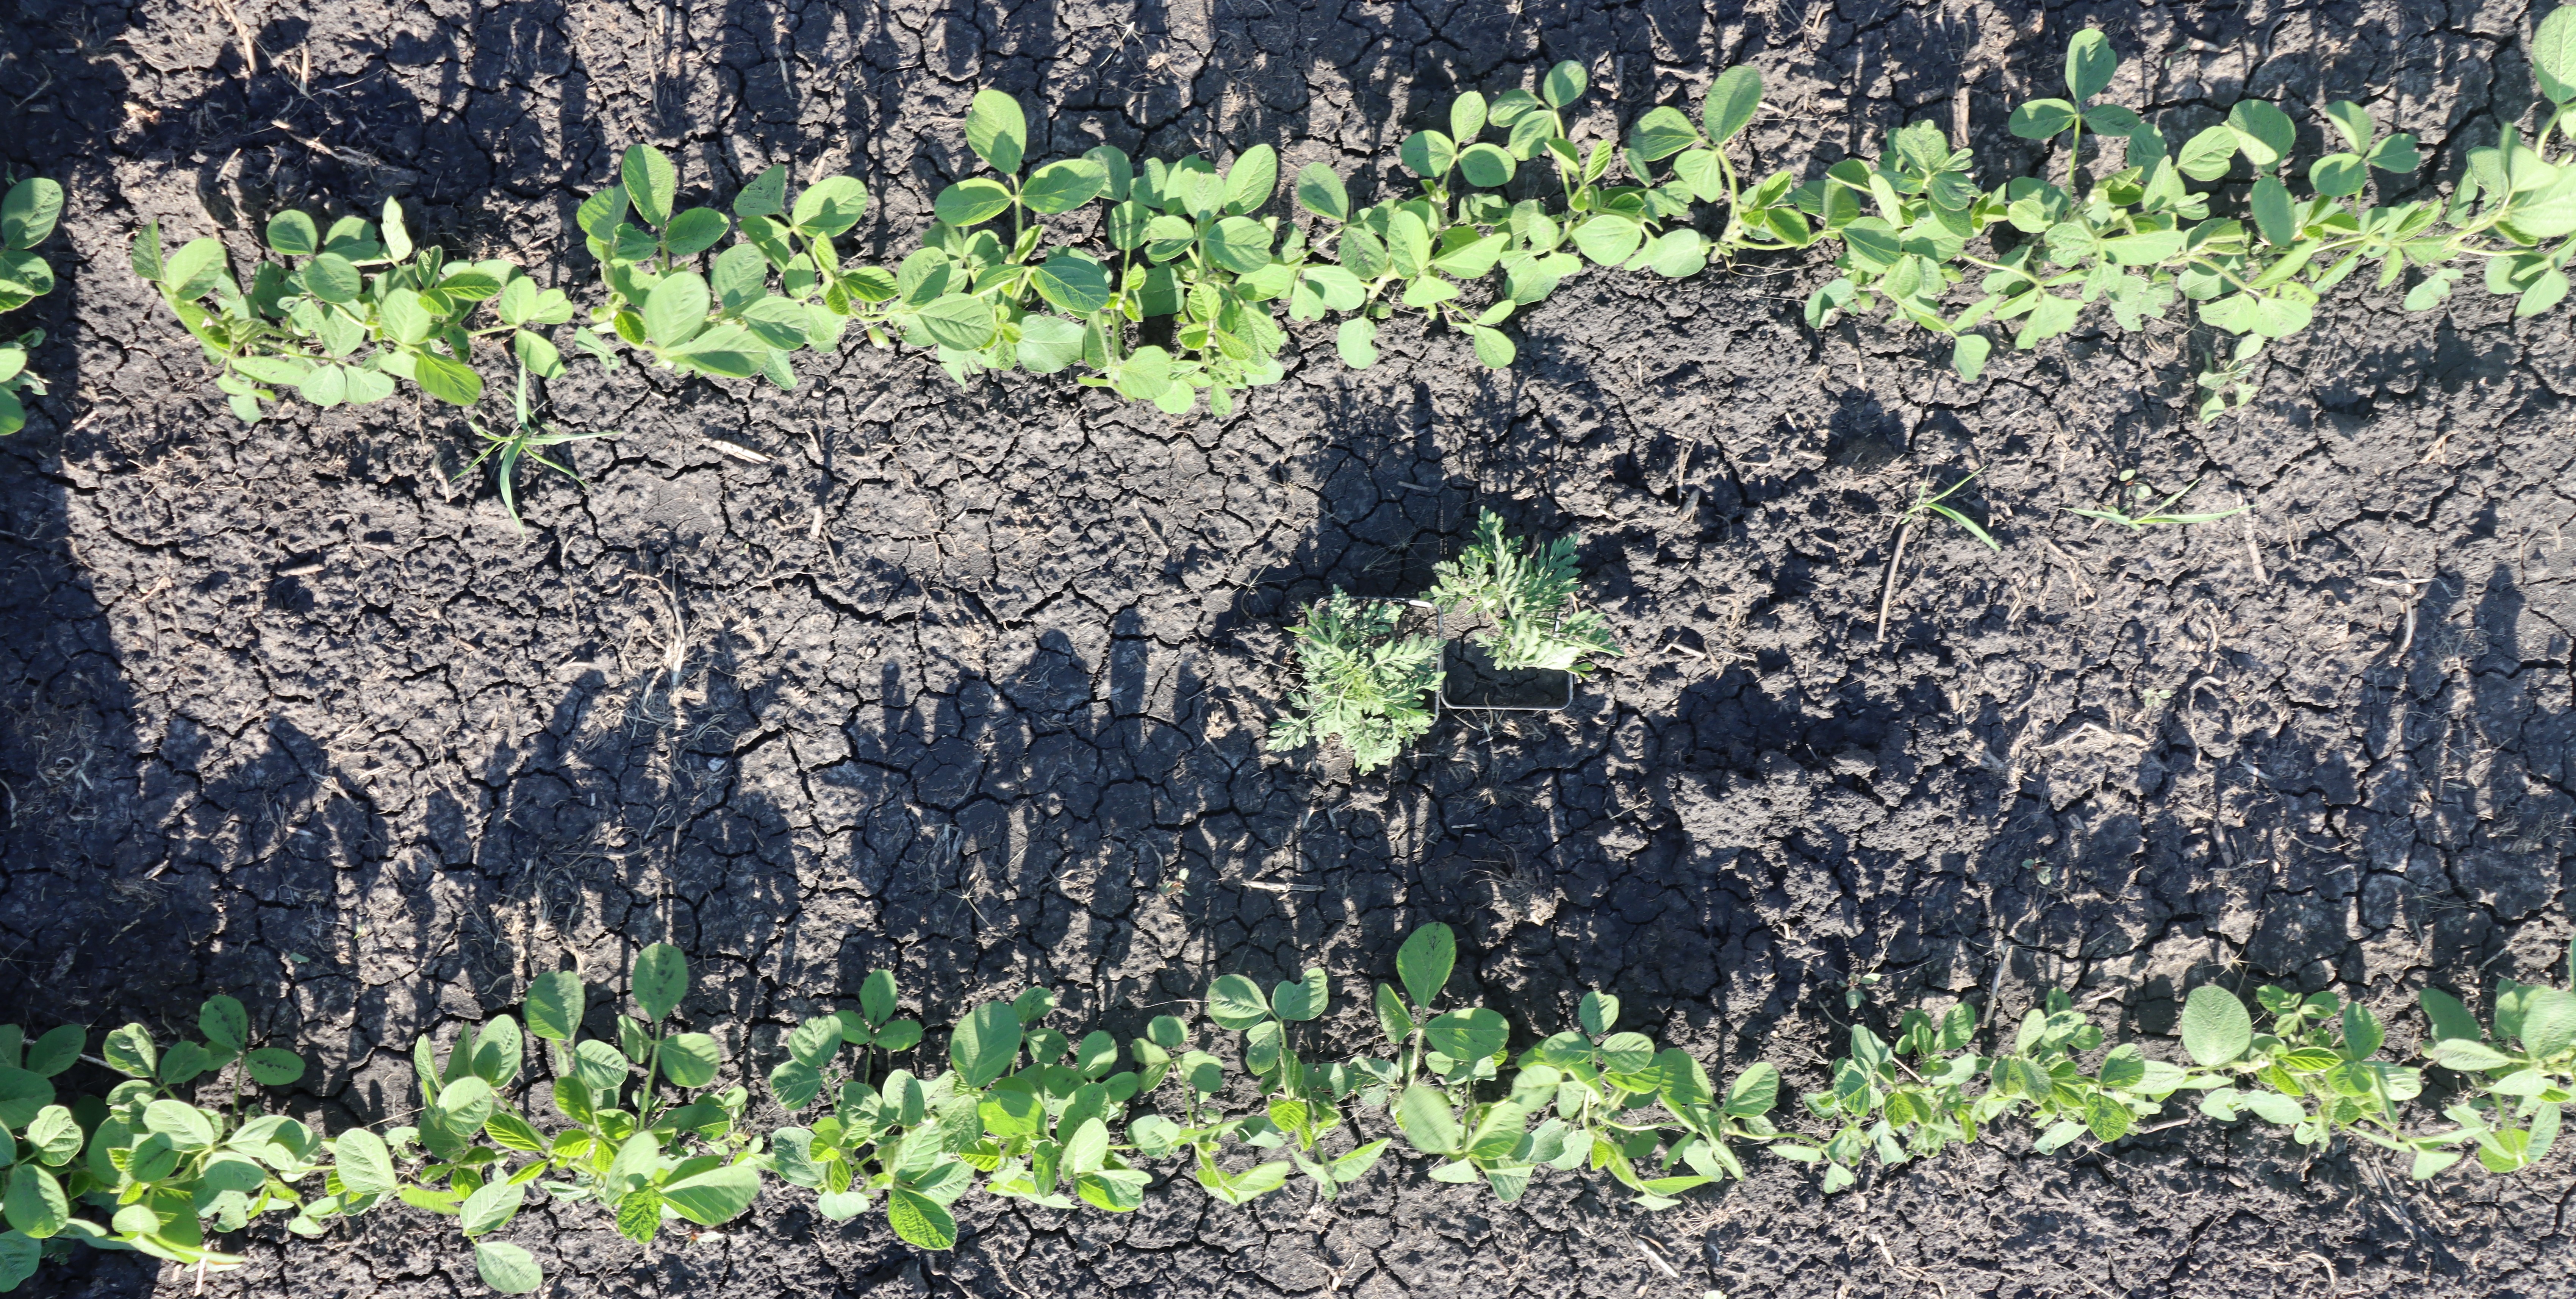
Crop: Soybean
Objects: Ragweed, Ragweed, Soybean, Soybean, Soybean, Soybean, Soybean, Soybean, Soybean, Soybean, Soybean, Soybean, Soybean, Soybean, Soybean, Soybean, Soybean, Soybean, Soybean, Soybean, Soybean, Soybean, Soybean, Soybean, Soybean, Soybean, Soybean, Soybean, Soybean